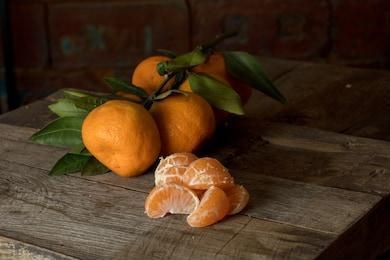
Label: mandarine